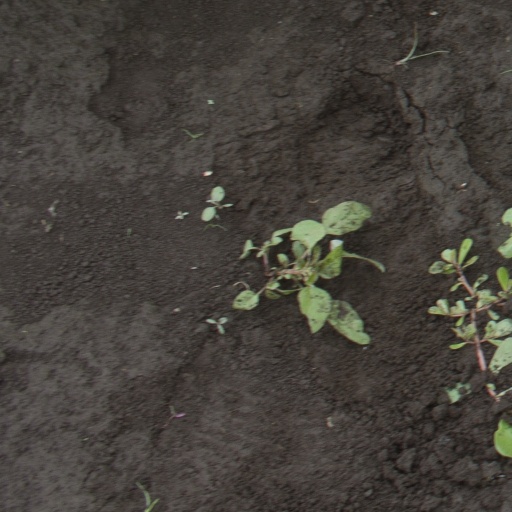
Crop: soybean